Giacomo Vuxani

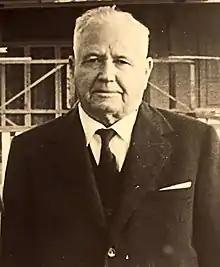
Giacomo Vuxani

Giacomo Vuxani (Arbanasi, July 20, 1886 – Trieste, April 7, 1964) was an Arbanasi politician born in the Arbanasi village of Borgo Erizzo (now Arbanasi), a suburb of Zadar.